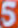
Number: 5